Claus Schilling

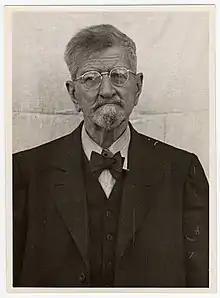
Claus Schilling in U.S. custody (1945)

Claus Karl Schilling (5 July 1871 – 28 May 1946), also recorded as Klaus Schilling, was a German tropical medicine specialist who participated in the Nazi human experiments at the Dachau concentration camp during World War II.